Roma War Memorial and Heroes Avenue

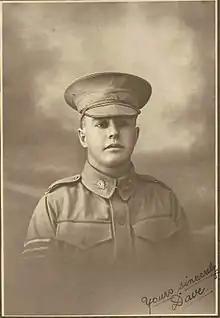
David Alexander Murphy, Lance Corporal 15th Battalion of Roma

The First World War Memorial encompasses a large area and comprises the avenues of trees, the cairn and the cenotaph.